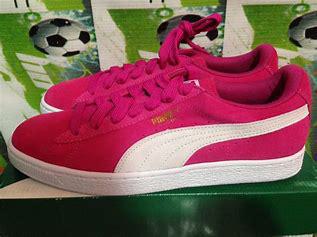
Brand: Puma
Model: 100